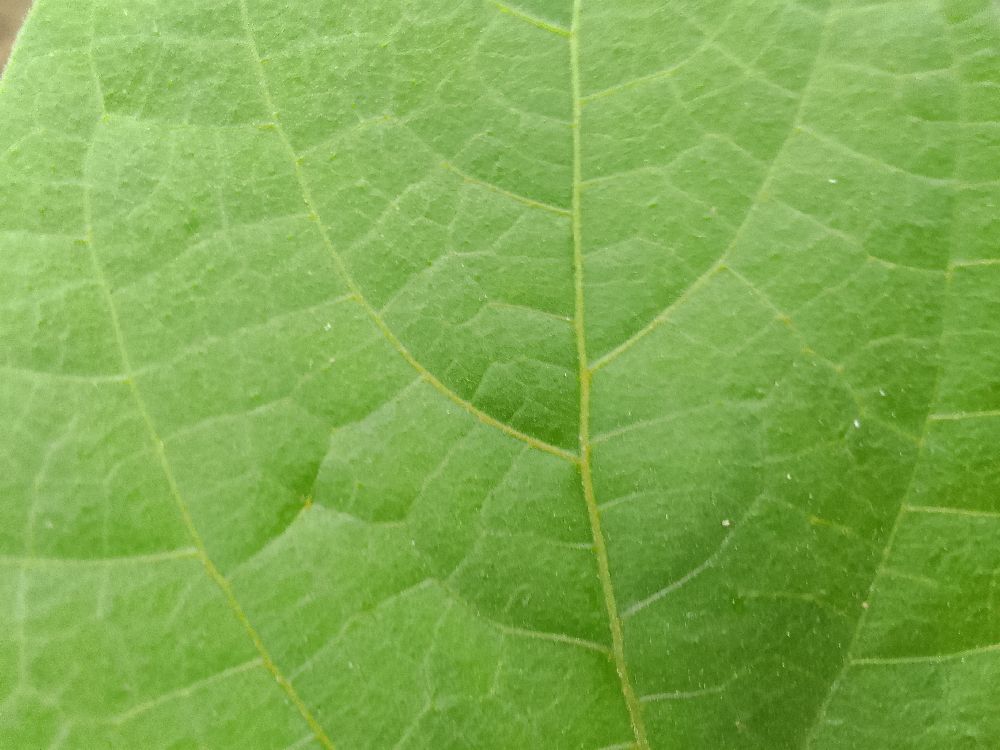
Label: healthy